Mandarin Oriental, Barcelona

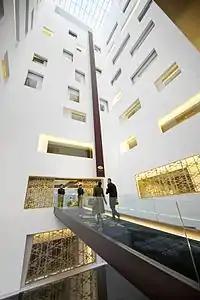
Entrance to Mandarin Oriental, Barcelona

Mandarin Oriental, Barcelona is located in the city's commercial and entertainment district on Passeig de Gràcia. Several of the city’s major tourist attractions are located close to the hotel, including the Gothic Quarter, Las Ramblas, and Gaudi's Casa Milà ("La Pedrera") and Casa Batlló.